John Eriksson (footballer)

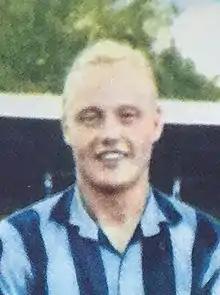
Eriksson in 1960

John Rune "Jompa" Eriksson (12 March 1929 – 24 March 2020) was a Swedish footballer and manager who most notably played as a forward for Djurgårdens IF. A full international between 1951 and 1955, he won ten caps for the Sweden national team and scored nine goals.